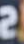
Number: 2